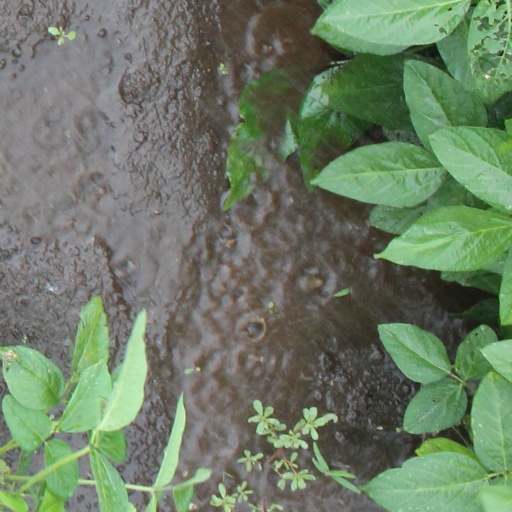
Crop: soybean